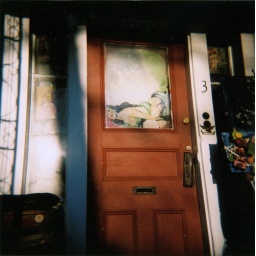
lady in the red door